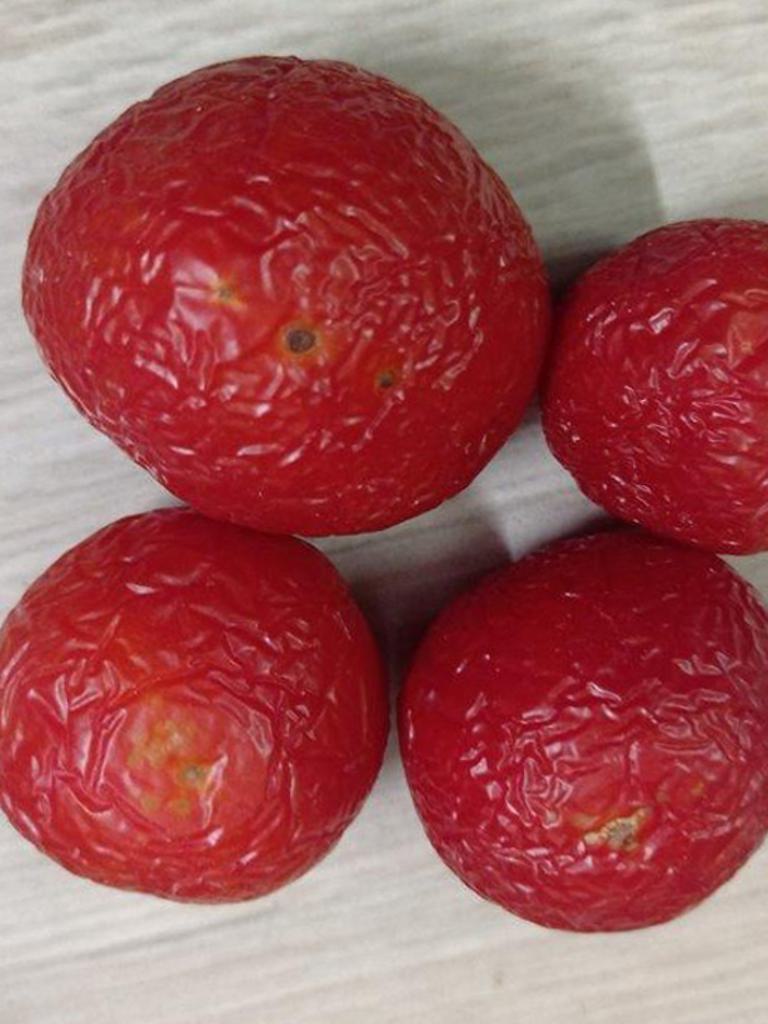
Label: Rotten